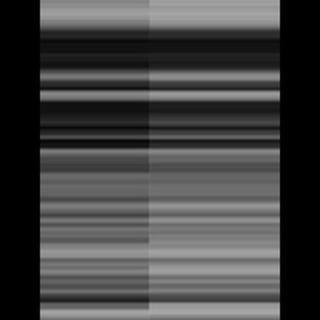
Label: sugarcane_rust